Leshko Point

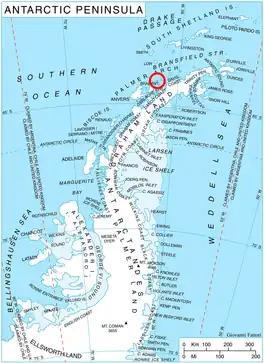
Location of Liège Island in the Antarctic Peninsula region.

Leshko Point (‘Nos Leshko’ \'nos 'le-shko\) is the point on the north side of the entrance to Beripara Cove on the southeast coast of Liège Island in the Palmer Archipelago, Antarctica.